History of Argentina

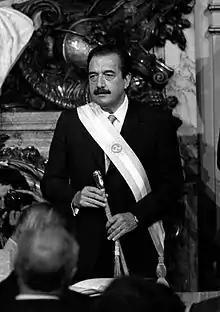
Raúl Alfonsín's presidential inauguration, 1983

However, Frondizi's government ended in 1962 with intervention yet again by the military, after a series of local elections were won by the Peronist candidates. José María Guido, chairman of the senate, claimed the presidency on constitutional grounds before the deeply divided armed forces were able to agree on a name. Right-wing elements in the Argentine armed forces in favor of direct military rule and the suppression of former Peronist politicians, subsequently attempted to wrest control of the government in the 1963 Argentine Navy Revolt on 2 April. The failure of the revolt's plotters to win the loyalty of army units near the capital permitted Guido's government to swiftly put down the revolt at the cost of 21 lives.